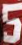
Number: 5